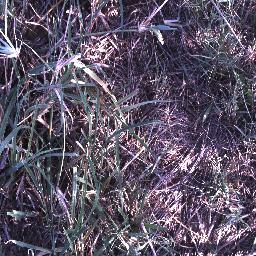
Label: negative